Fun2shh... Dudes in the 10th Century

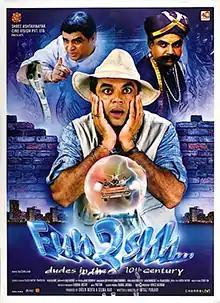
Poster

Fun2shh: Dudes in the 10th Century is a 2003 Indian Hindi-language science fiction comedy film written and directed by Imtiaz Punjabi (in his directorial debut) and produced by Seema Kar and Dhilin Mehta under Shree Ashtavinayak Cine Vision Limited, with a script co-written by Pravin Rai and Rajesh Khattar. The film stars Paresh Rawal, Gulshan Grover, Anuj Sawhney, Iqbal Khan, Natanya Singh, Raima Sen and Farida Jalal. The music is composed by Pritam and the background score by Salim–Sulaiman.